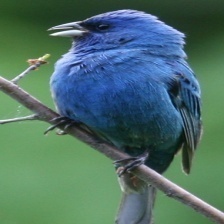
Species: INDIGO BUNTING
Scientific name: PASSERINA CYANEA
ImageNet parent category: indigo_bunting